Edward Earl Carnes

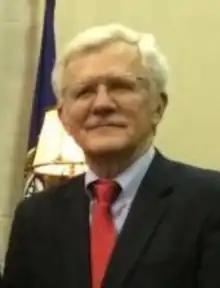

Edward Earl Carnes (born June 3, 1950) is an American judge who is a senior United States circuit judge of the United States Court of Appeals for the Eleventh Circuit.